European Skeptics Congress

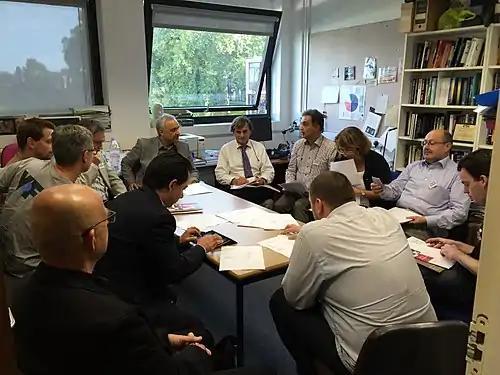
Meeting of the representatives of ECSO member organisations at the European Skeptics Congress 2015 in London

Organised by Association for Skeptical Enquiry and Anomalistic Psychology Research Unit